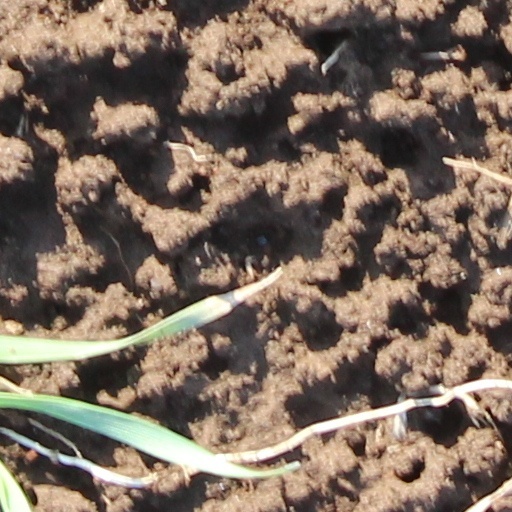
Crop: wheat